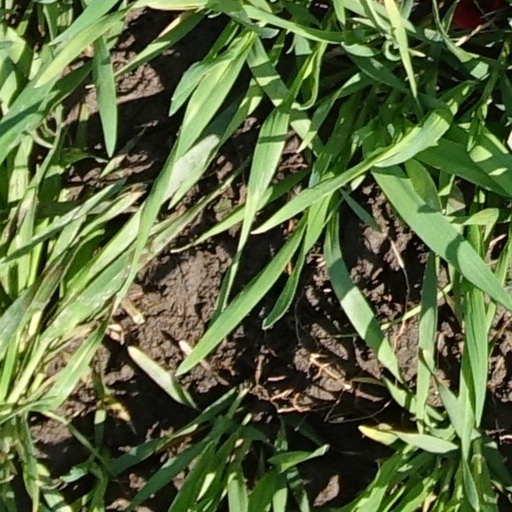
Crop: wheat